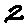
Label: 2